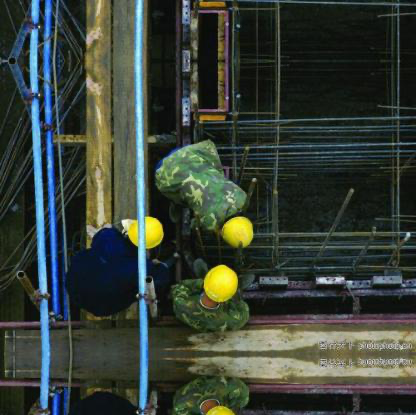
Objects in the image:
label: helmet
label: helmet
label: helmet
label: helmet